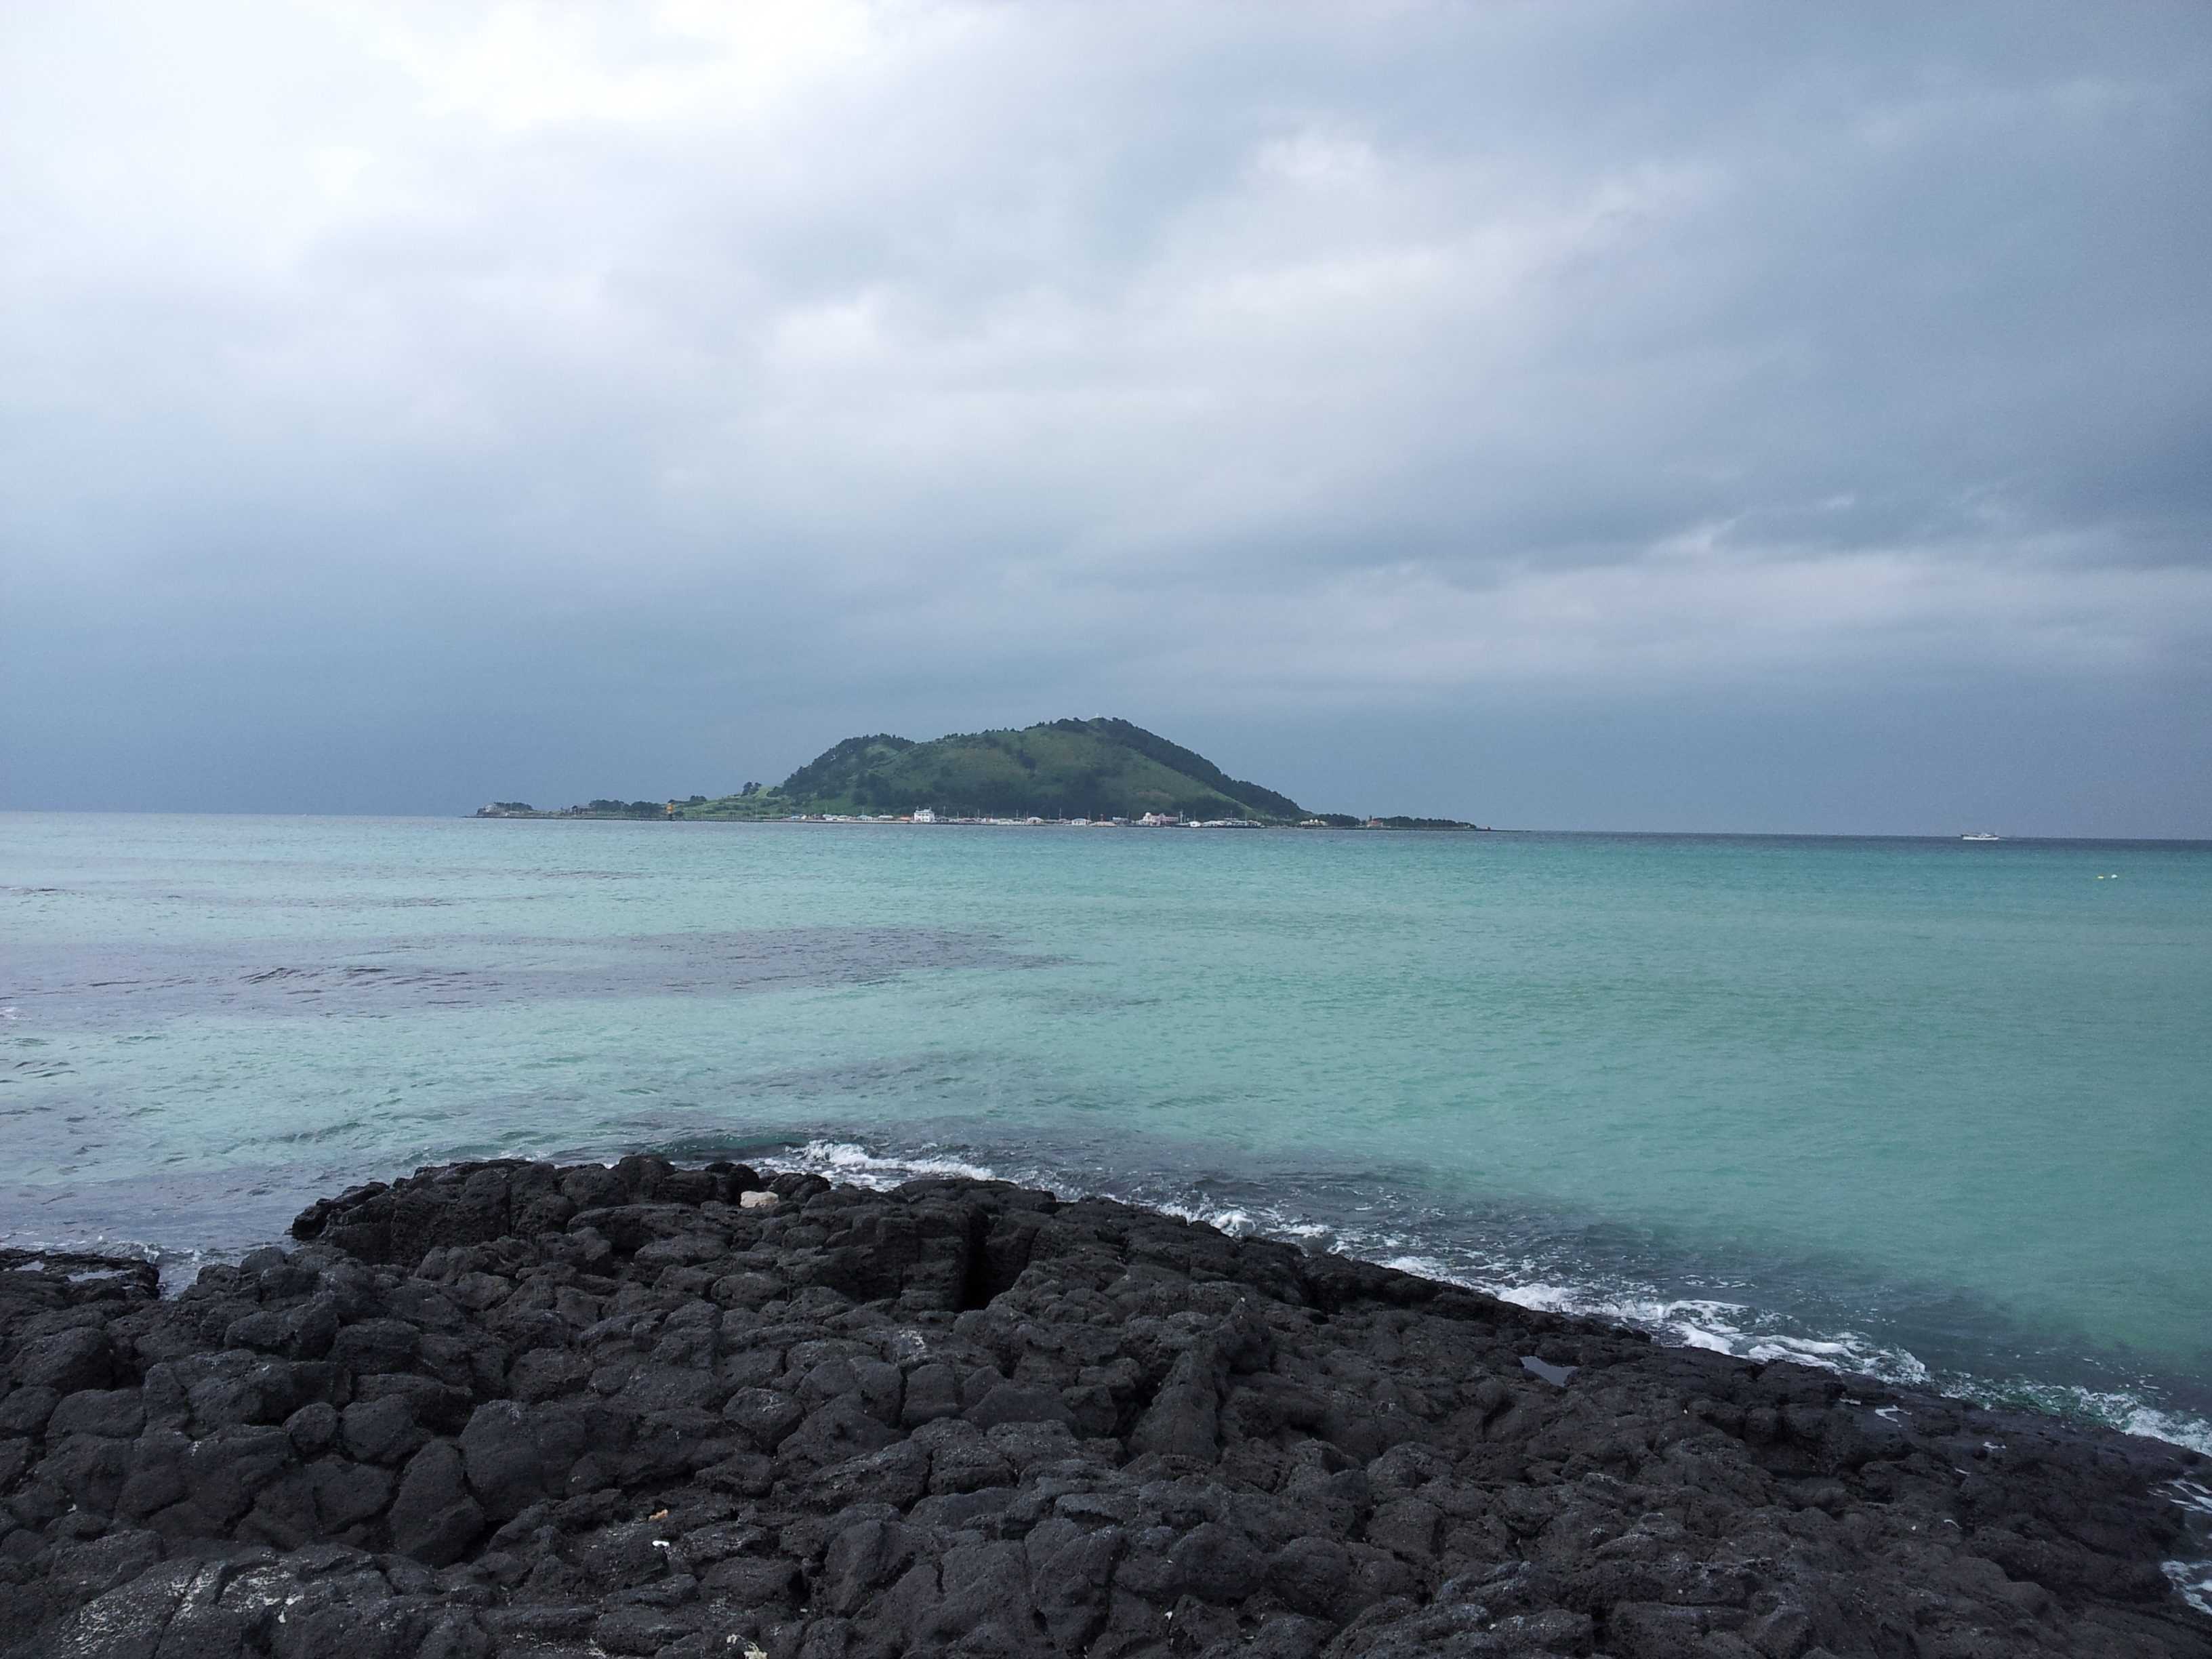
beach, sea, coast, sand, rock, ocean, horizon, cloud, shore, wave, vacation, cliff, cove, bay, island, terrain, body of water, cape, islet, sea island, jeju island, jeju island sea, emerald sea, wind wave